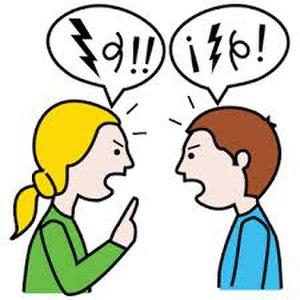
Un conflit, ou situation conflictuelle, est un état d'opposition entre personnes ou entités. Le conflit est chargé d'émotions telles que la colère, la frustration, la peur, la tristesse, la rancune, le dégoût. Parfois, il peut être fait d'agressivité et de violence.